Off Kilter (band)

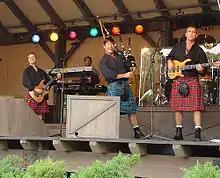
Off Kilter performing live

Off Kilter was a Celtic rock band. Off Kilter was formed in 1997, and performed regularly at Epcot from their inception in 1997 through September 27, 2014. Their first album, "Off Kilter", included some traditional songs like "Dirty Old Town" and "Fields of Athenry" as well as covers of popular rock songs generally from Canadian artists such as "Takin' Care of Business" and "Summer of '69." They have also produced covers of the Battlefield Band's "The Rovin' Dies Hard". It was announced on August 28, 2014, that Off Kilter's final performance at Epcot would be September 27, 2014. They were replaced with a lumberjack-inspired show at the Canada pavilion, which was canceled November, 2015. Off Kilter announced their disbanding on December 11, 2021.